Jerome Hines

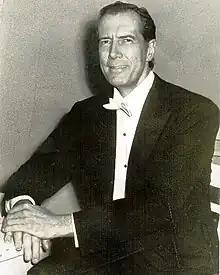
Hines in 1970

Jerome A. Hines (November 8, 1921 – February 4, 2003) was an American operatic bass who performed at the Metropolitan Opera from 1946 to 1987. Standing 6'6", his stage presence and stentorian voice made him ideal for such roles as Sarastro in "The Magic Flute", Mephistopheles in "Faust", Ramfis in "Aida", the Grand Inquisitor in "Don Carlos", the title role of "Boris Godunov" and King Mark in "Tristan und Isolde".